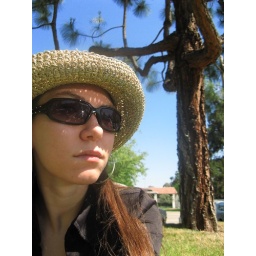
The tree behind me looks cool in contrast to the sky